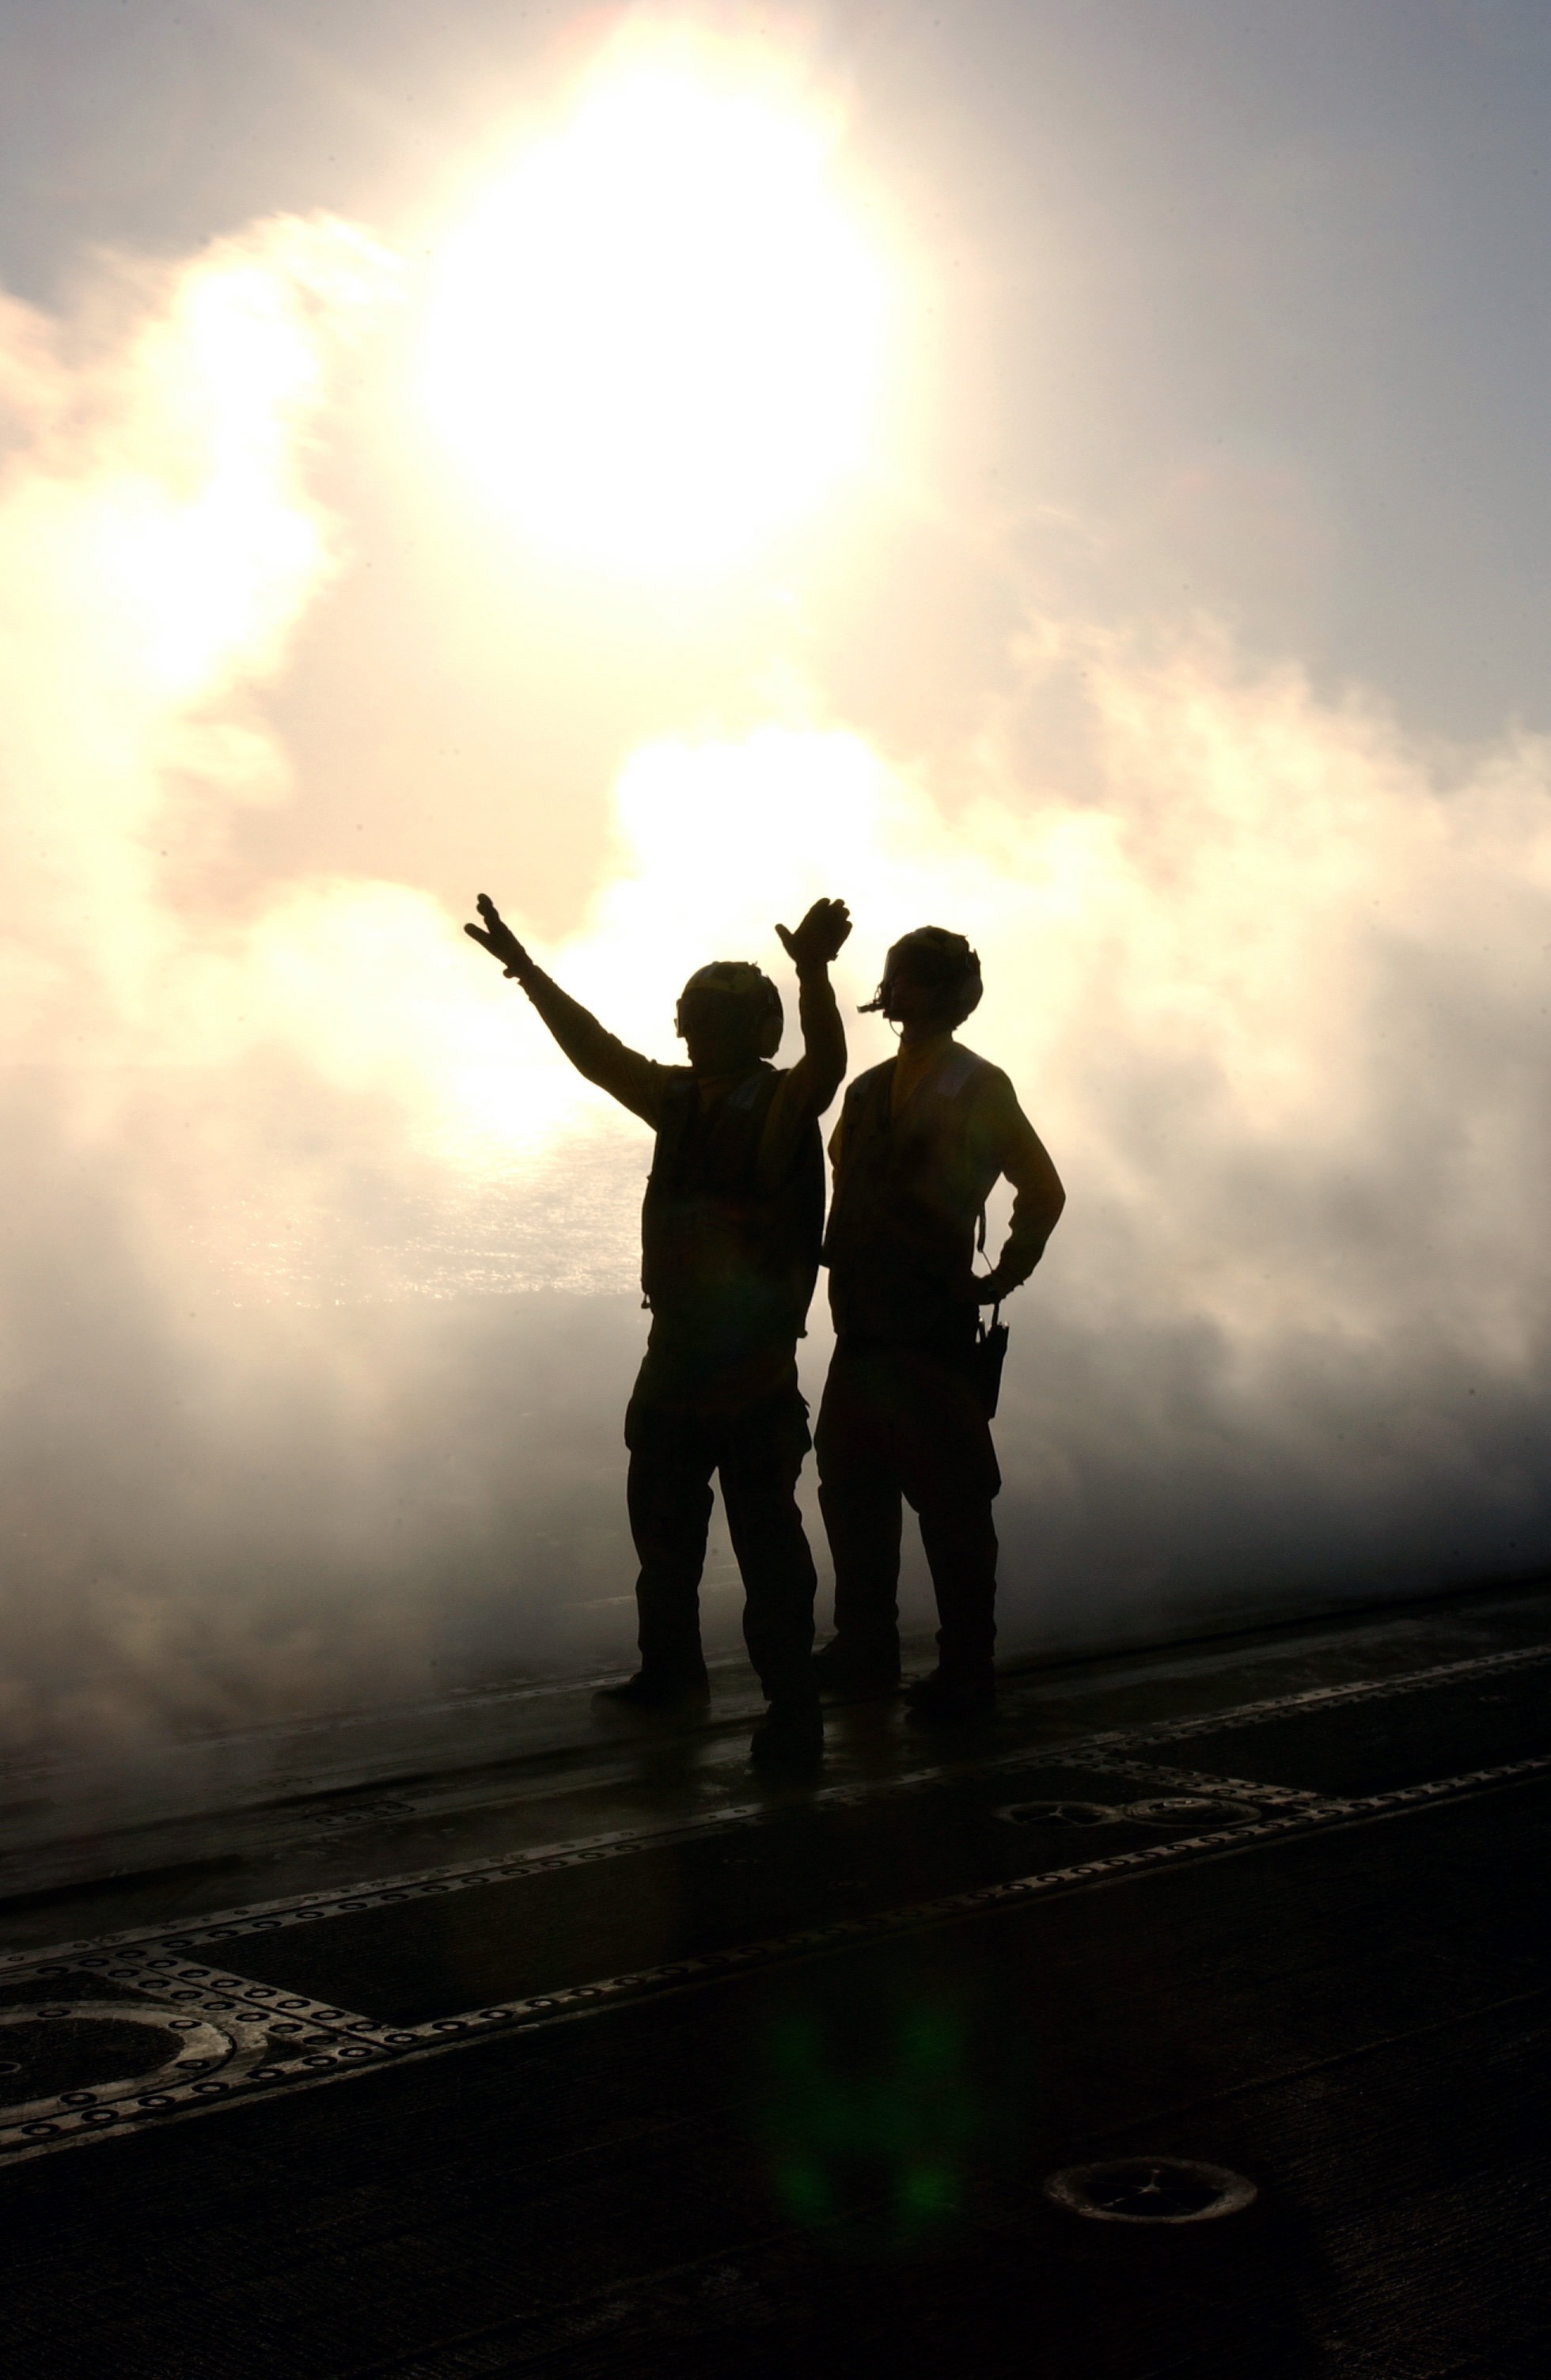
silhouette, cloud, sky, deck, sunset, sunlight, morning, ship, military, outside, clouds, navy, silhouettes, signals, aircraft carrier, sailors, atmospheric phenomenon, atmosphere of earth, uss kitty hawk, arabian gulf, hand signaling